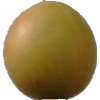
Label: cherry_wax